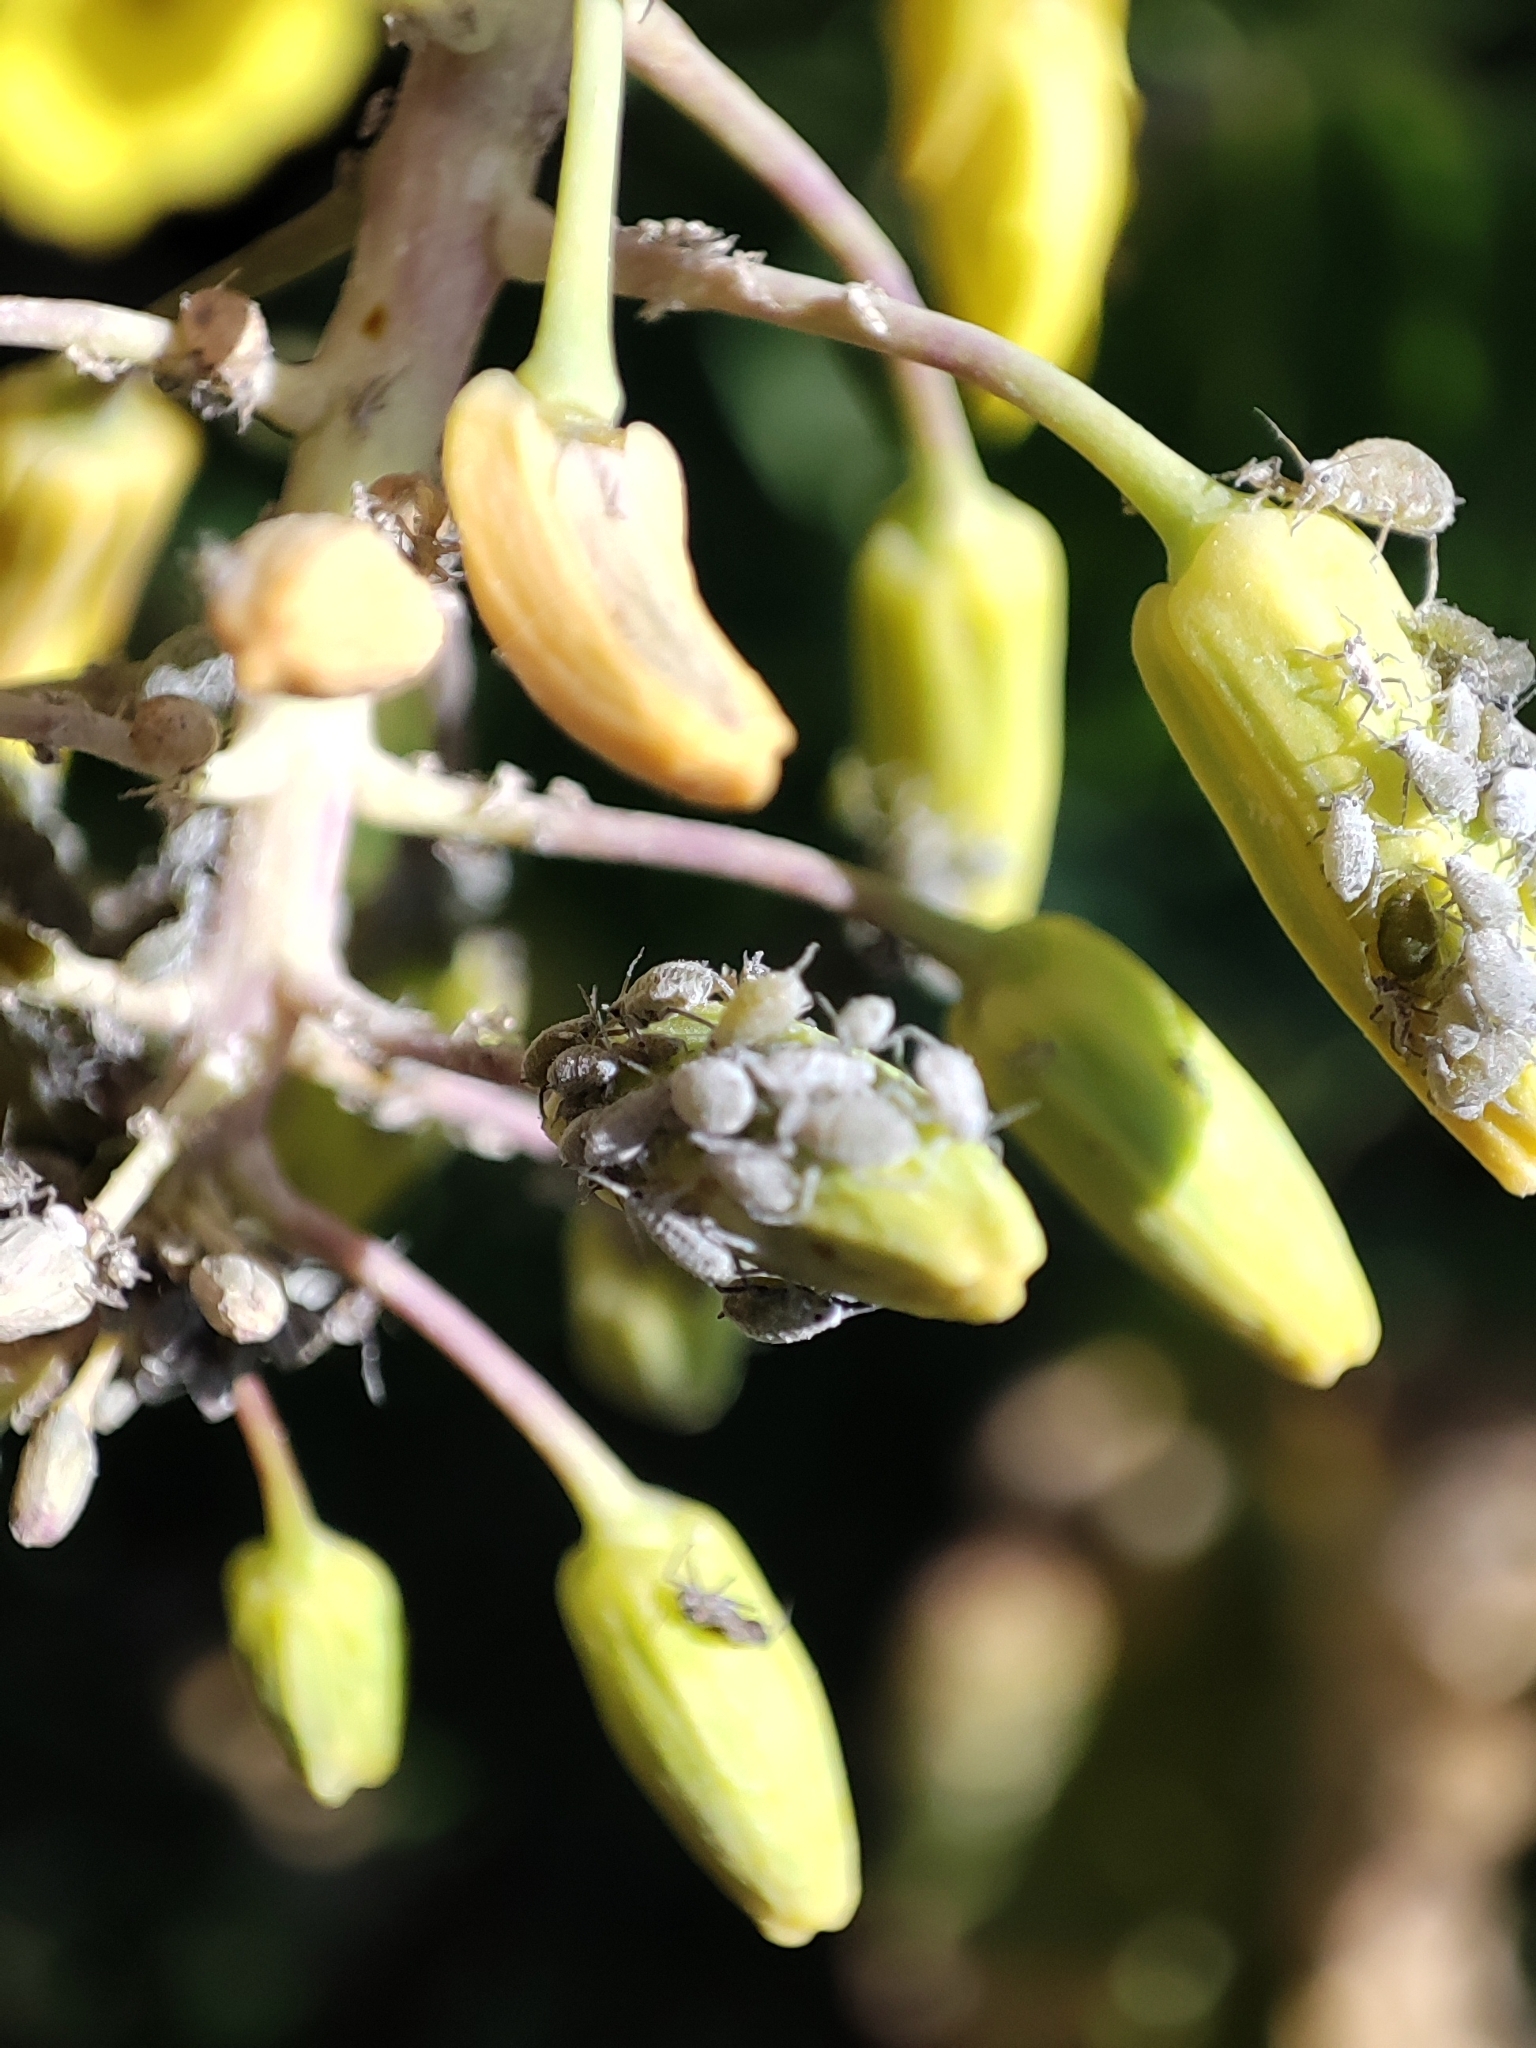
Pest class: cabbage_aphid